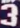
Number: 3